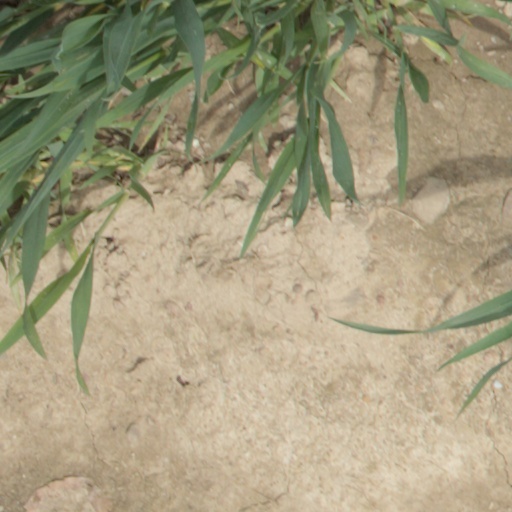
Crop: wheat